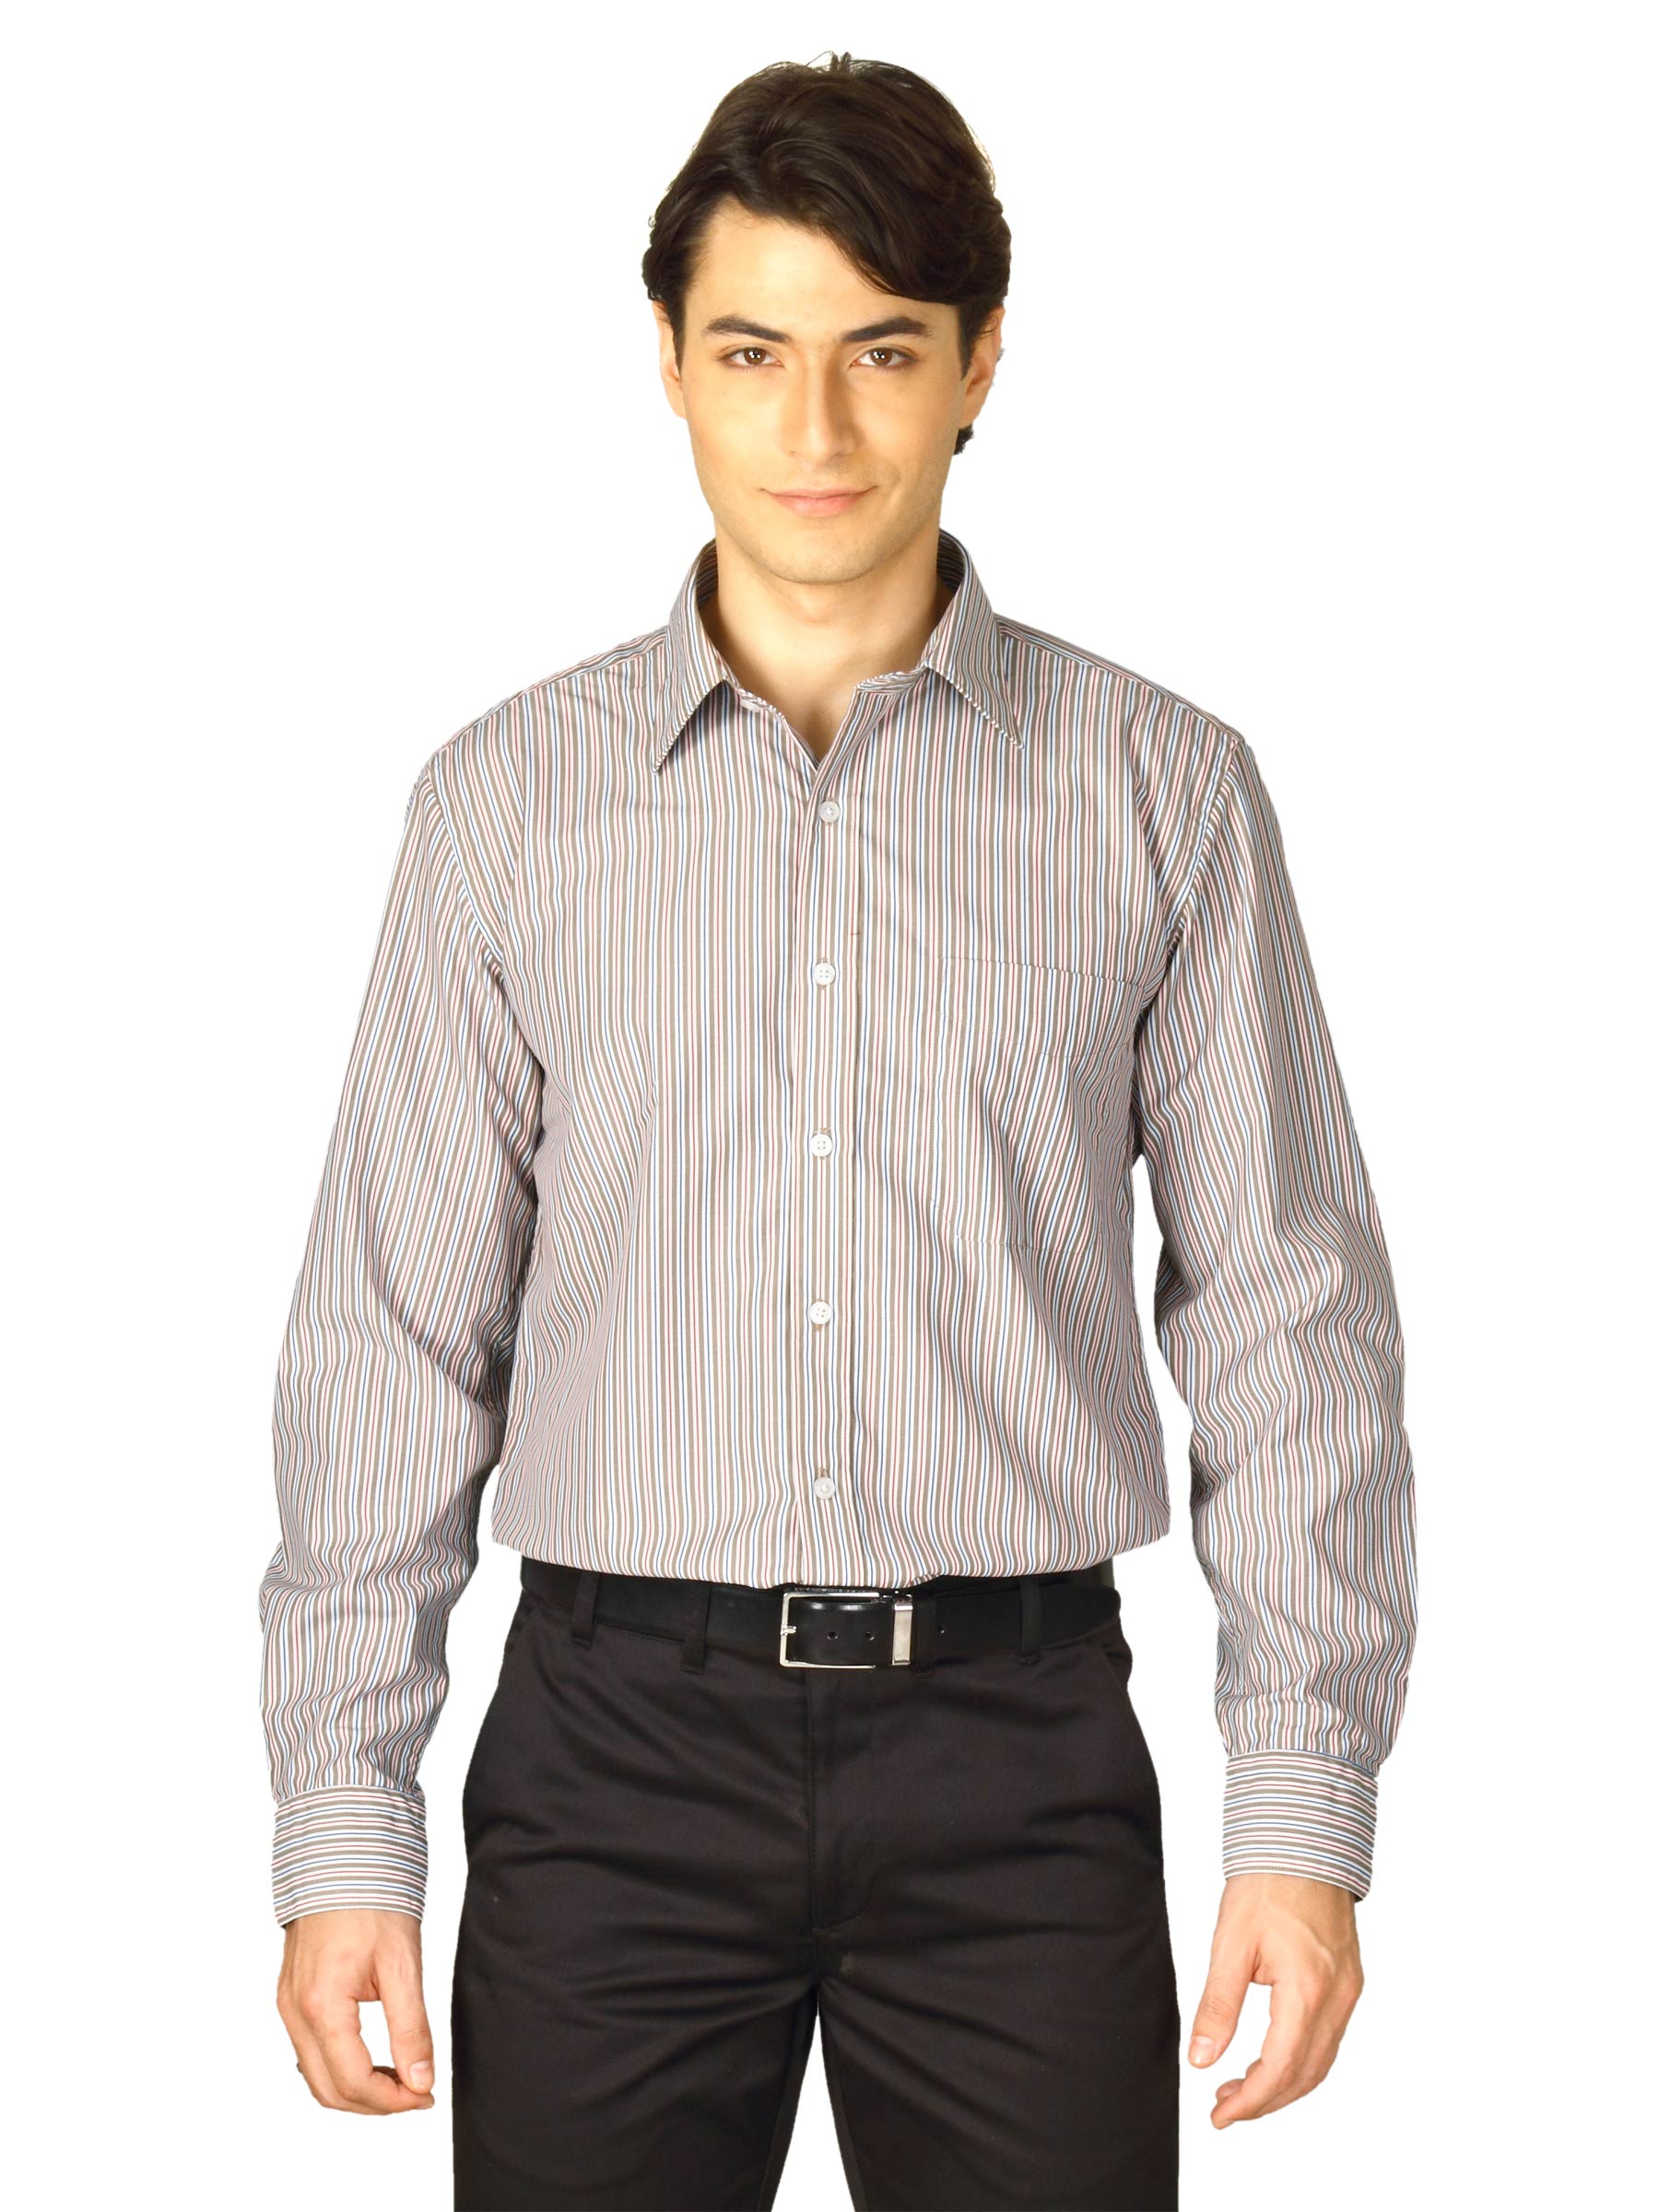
Mark Taylor Men Brown Striped Shirt
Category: Apparel / Topwear / Shirts
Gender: Men
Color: Brown
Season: Fall 2011
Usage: Casual